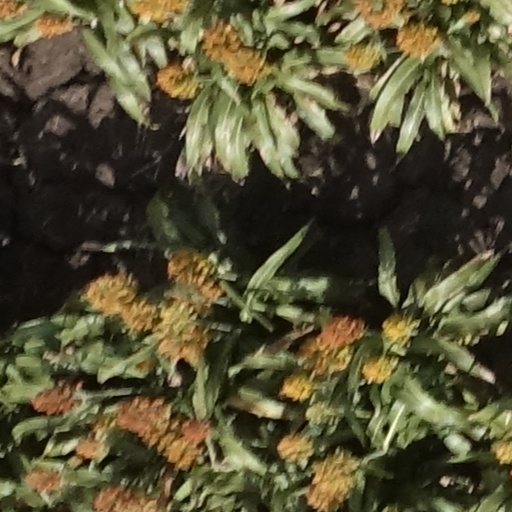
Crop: sorghum